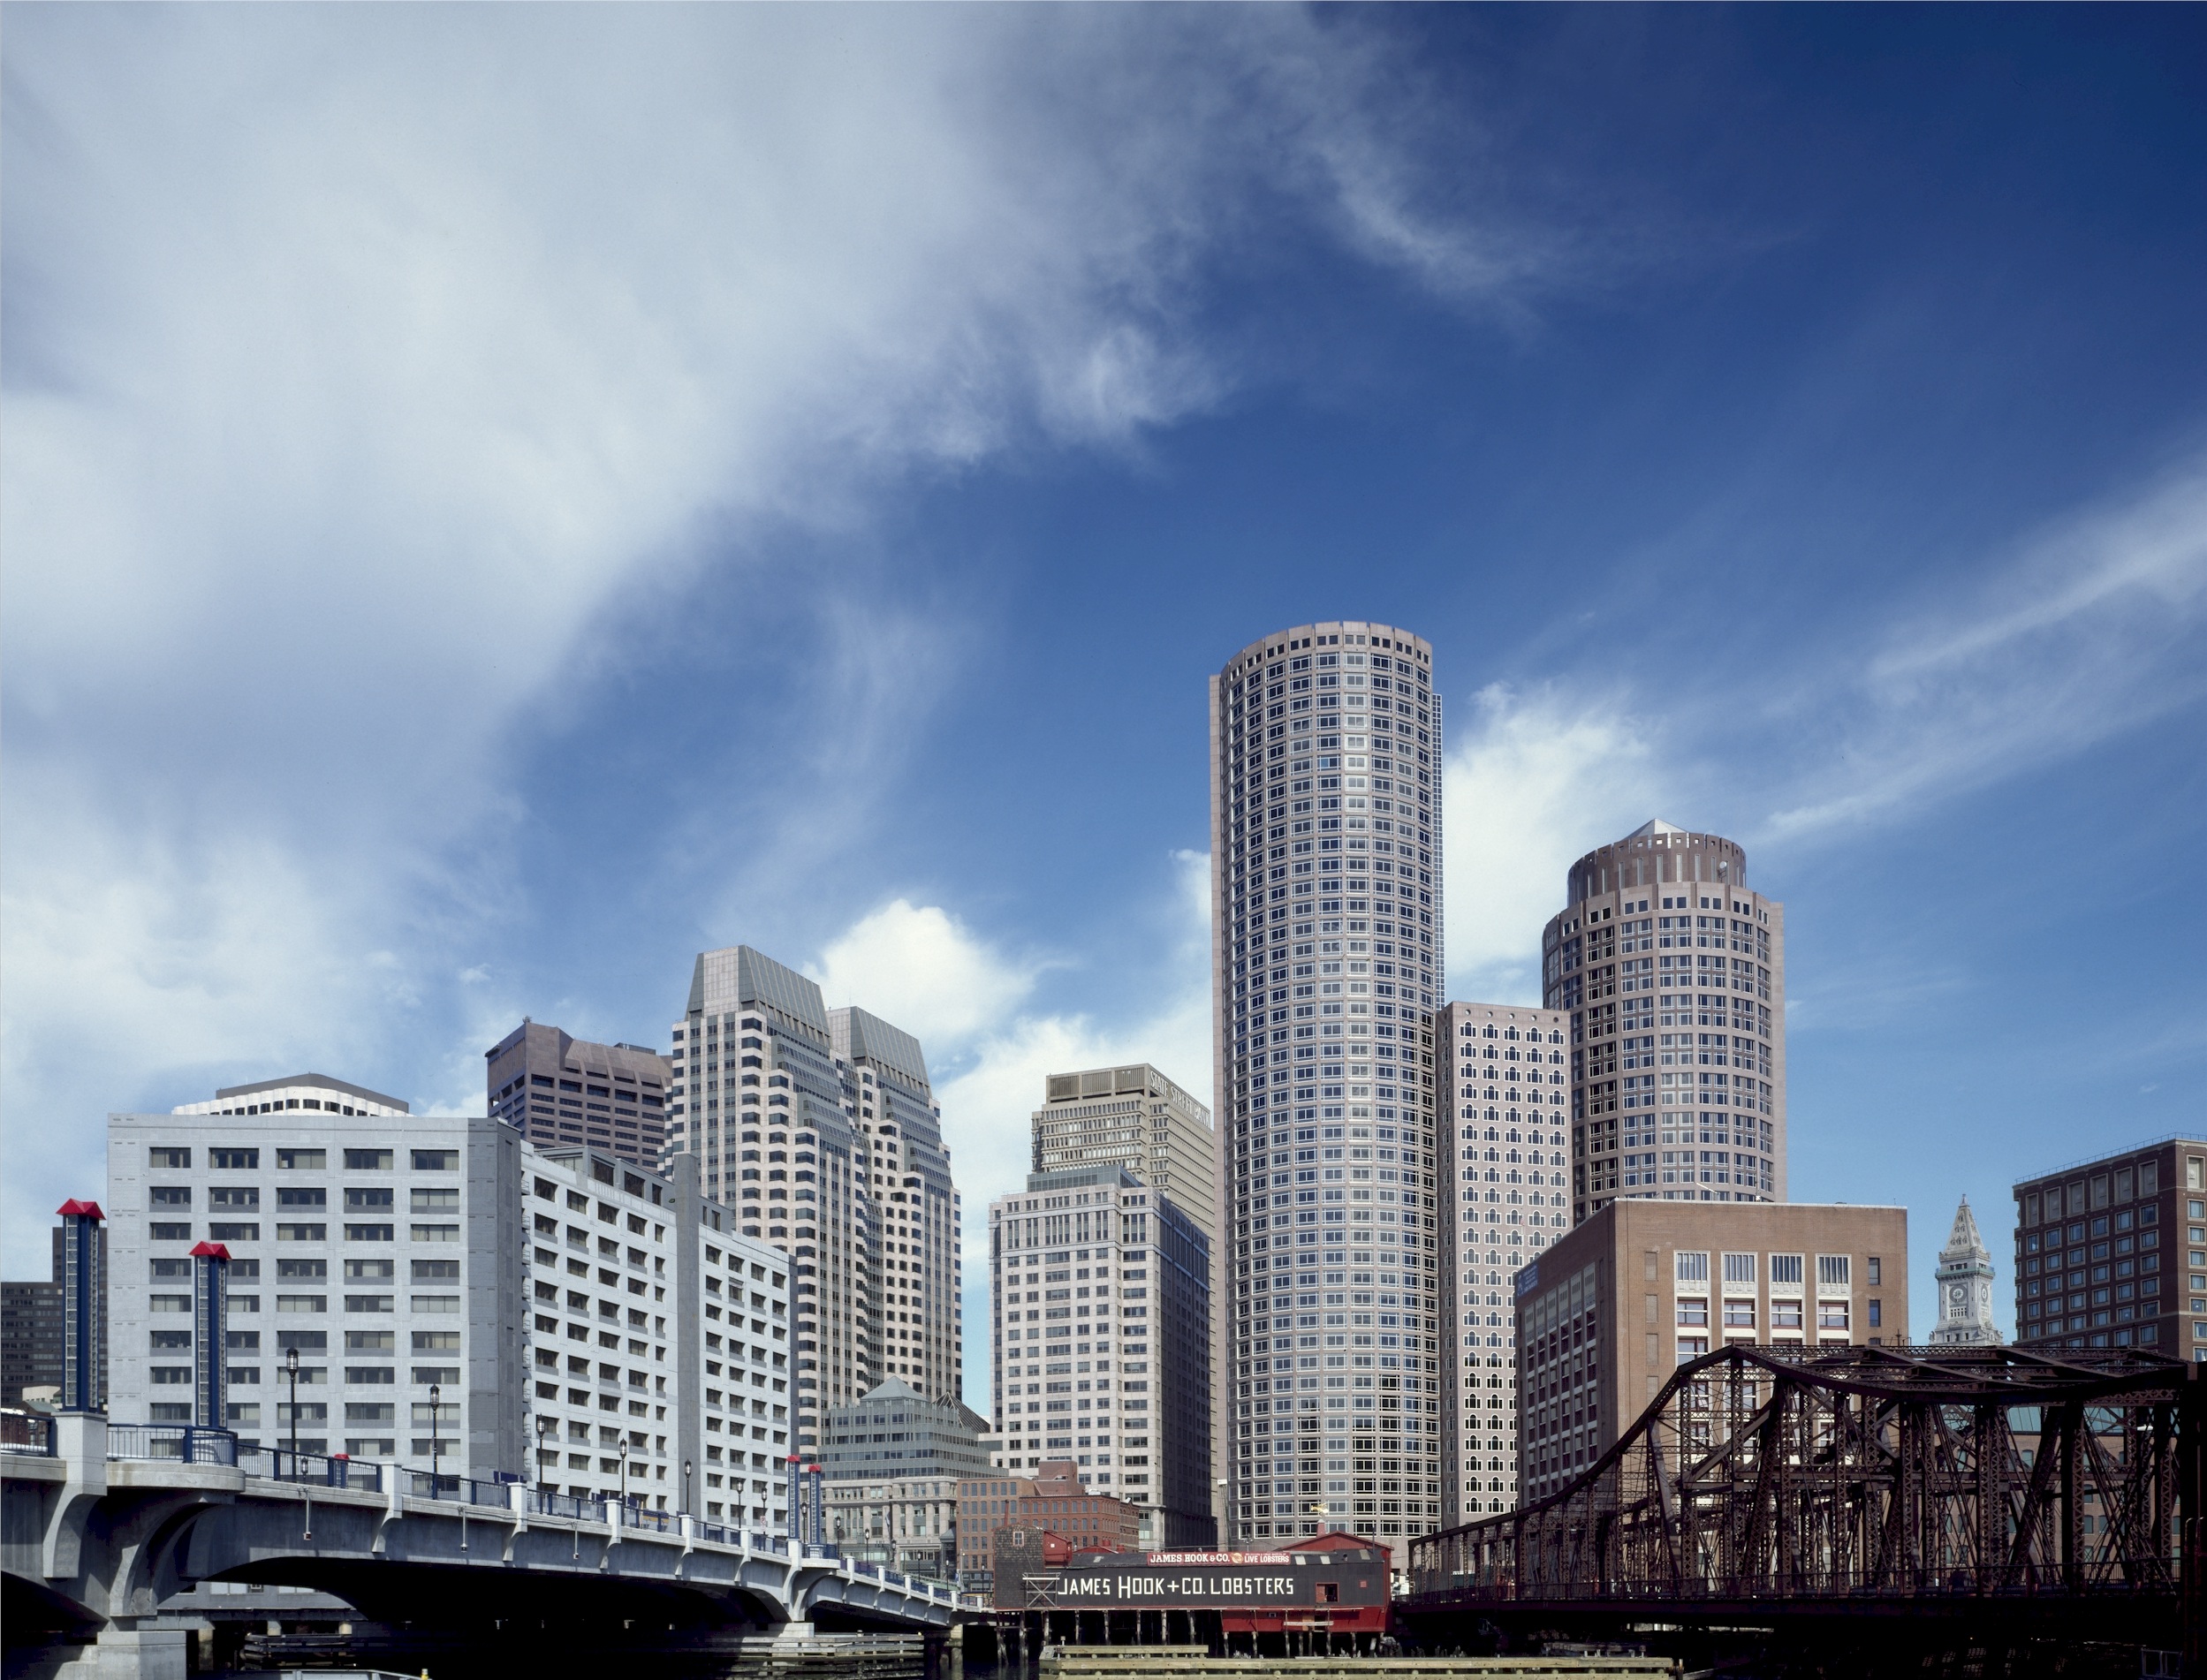
horizon, architecture, sky, skyline, building, city, skyscraper, urban, river, cityscape, downtown, dusk, tower, usa, landmark, tower block, metropolis, massachusetts, urban area, residential area, geographical feature, human settlement, atmosphere of earth, metropolitan area, skyline boston